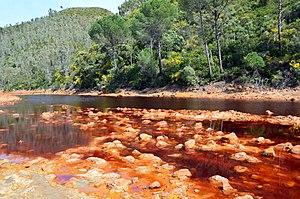
Le Río Tinto («
Le Río Tinto est un fleuve du sud-ouest de l'Espagne, provenant de la Sierra Morena en Andalousie.
La province de Huelva est l'une des huit provinces de la communauté autonome d'Andalousie, dans le Sud-Ouest de l'Espagne. Sa capitale est la ville de Huelva.